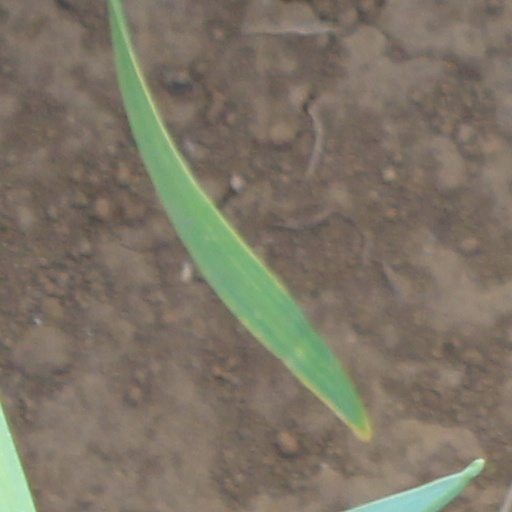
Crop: wheat